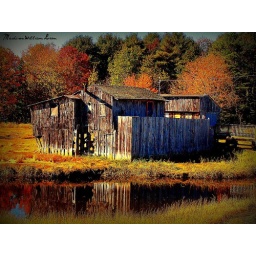
A shack that is up in Maine down the street from my house